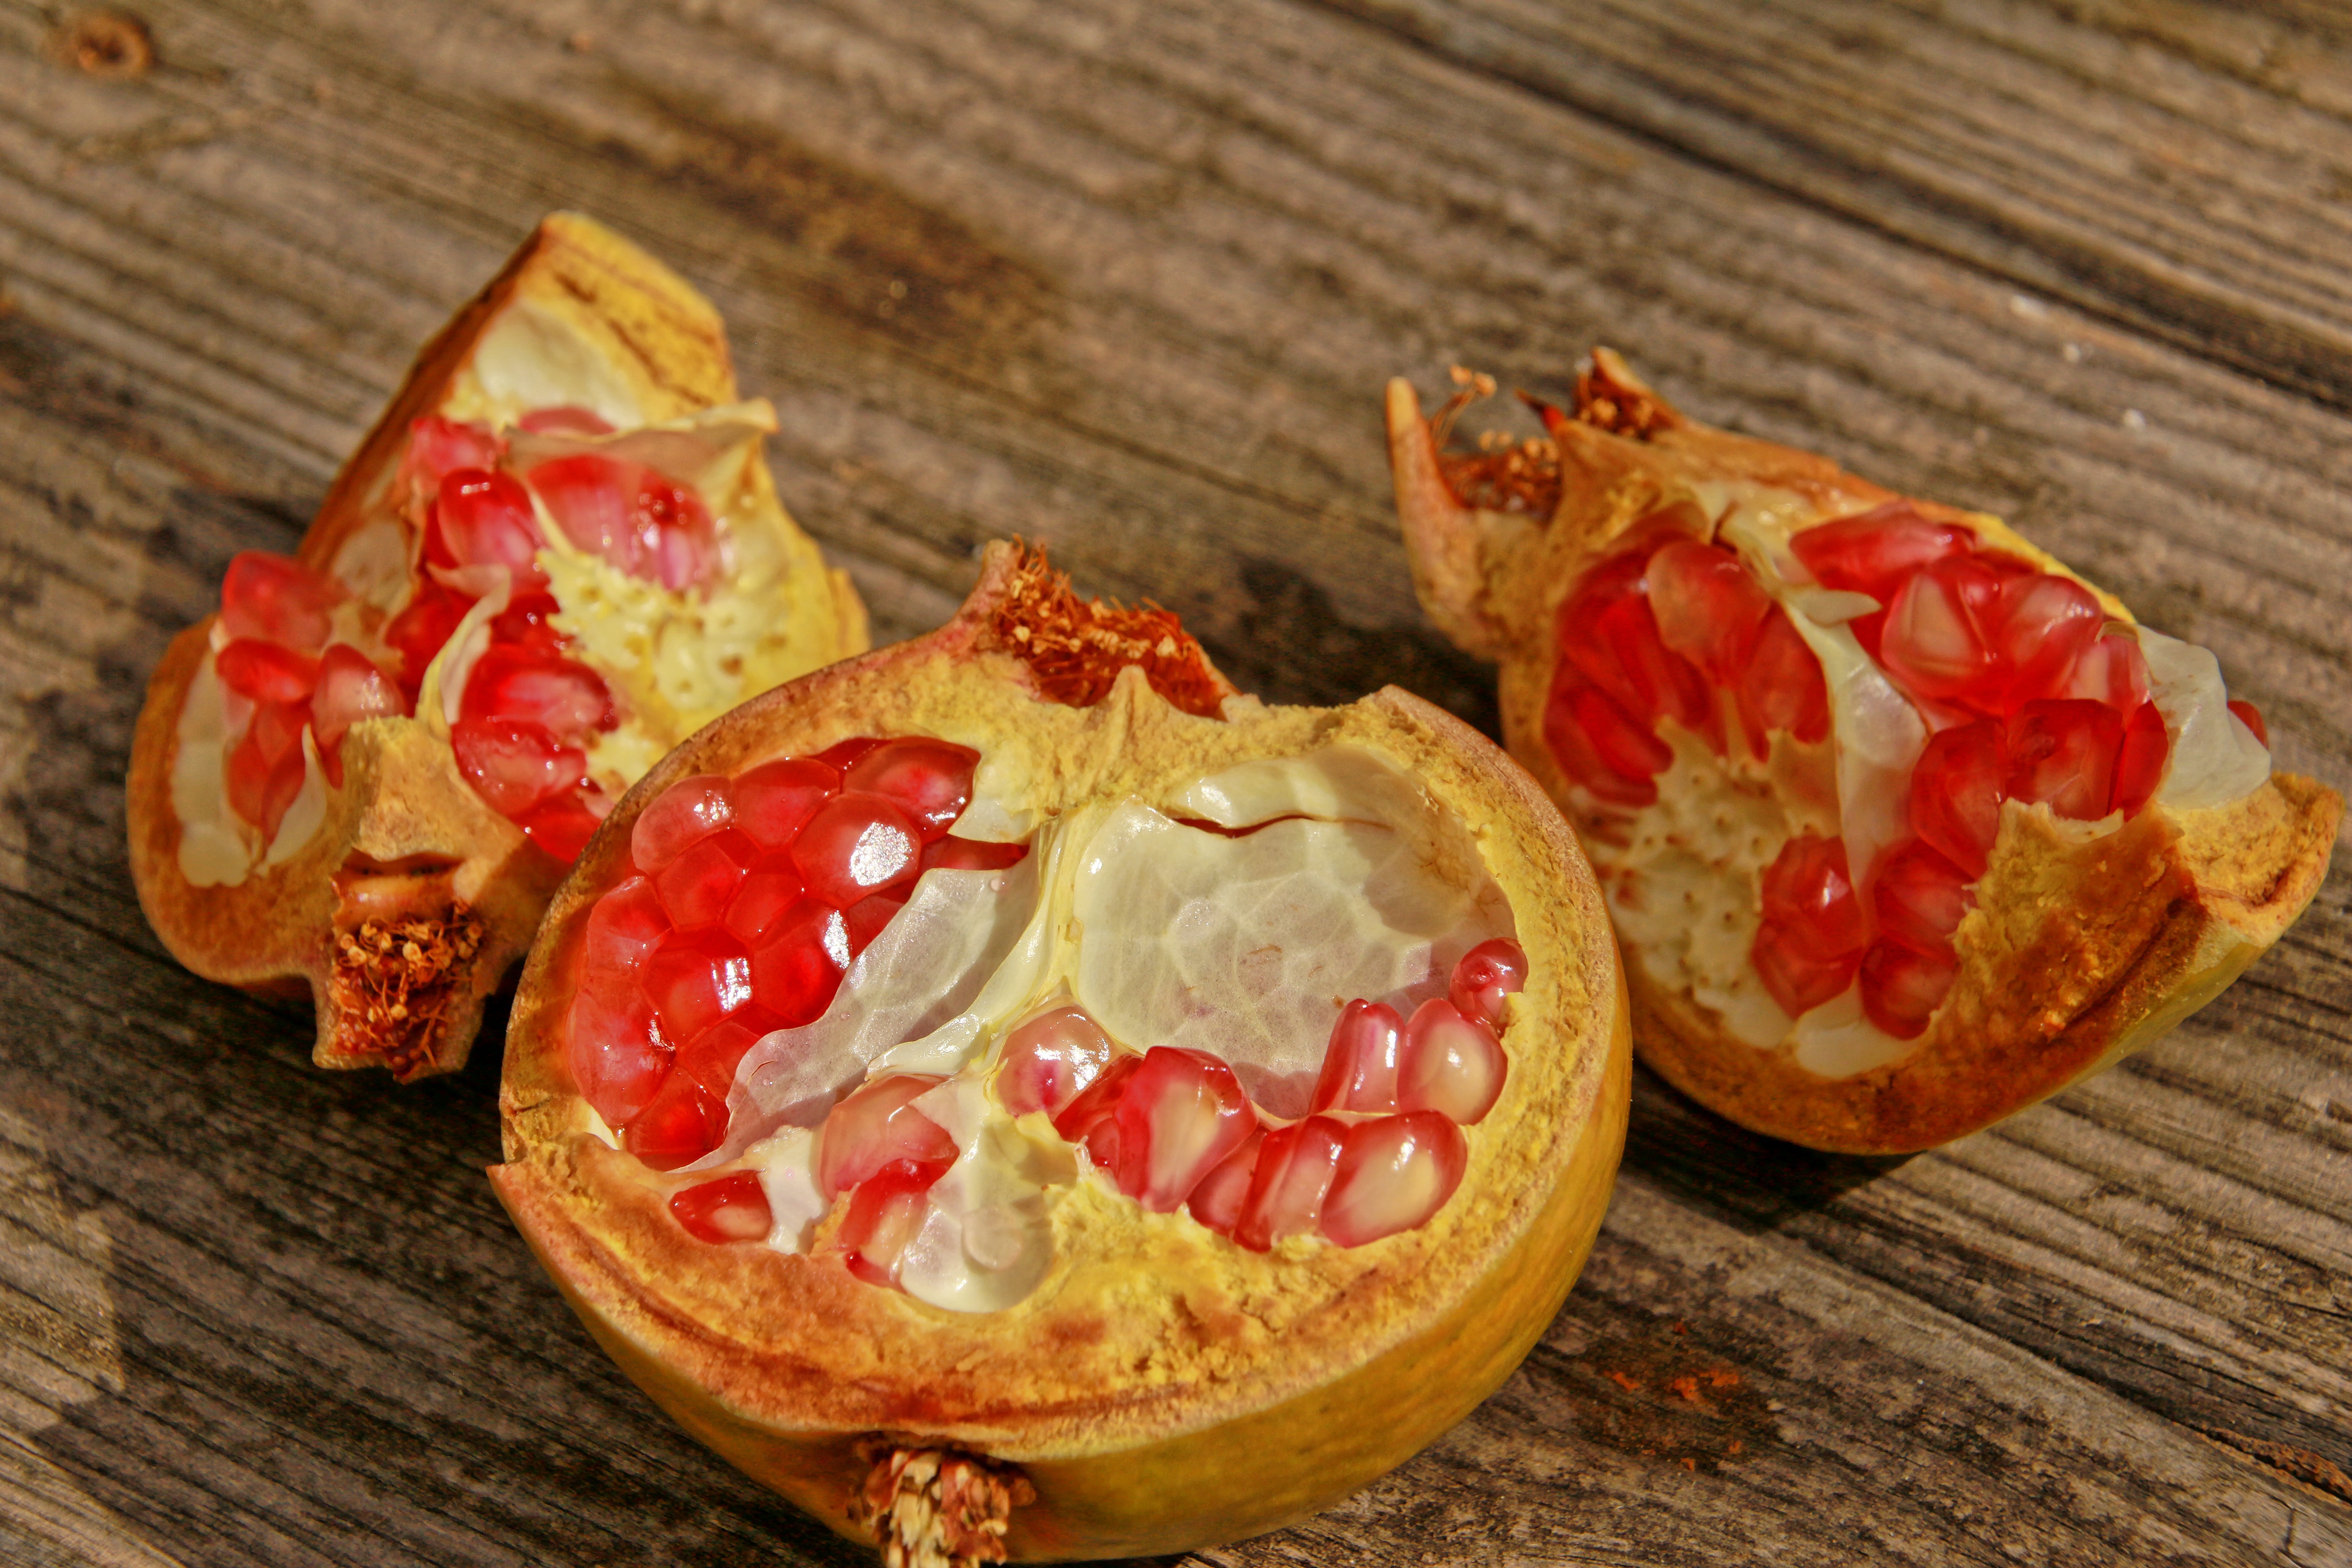
open, plant, fruit, sweet, food, red, produce, eat, delicious, pomegranate, art, tasty, fruits, raw, exotic, vitamins, pomegranates, tropical fruits